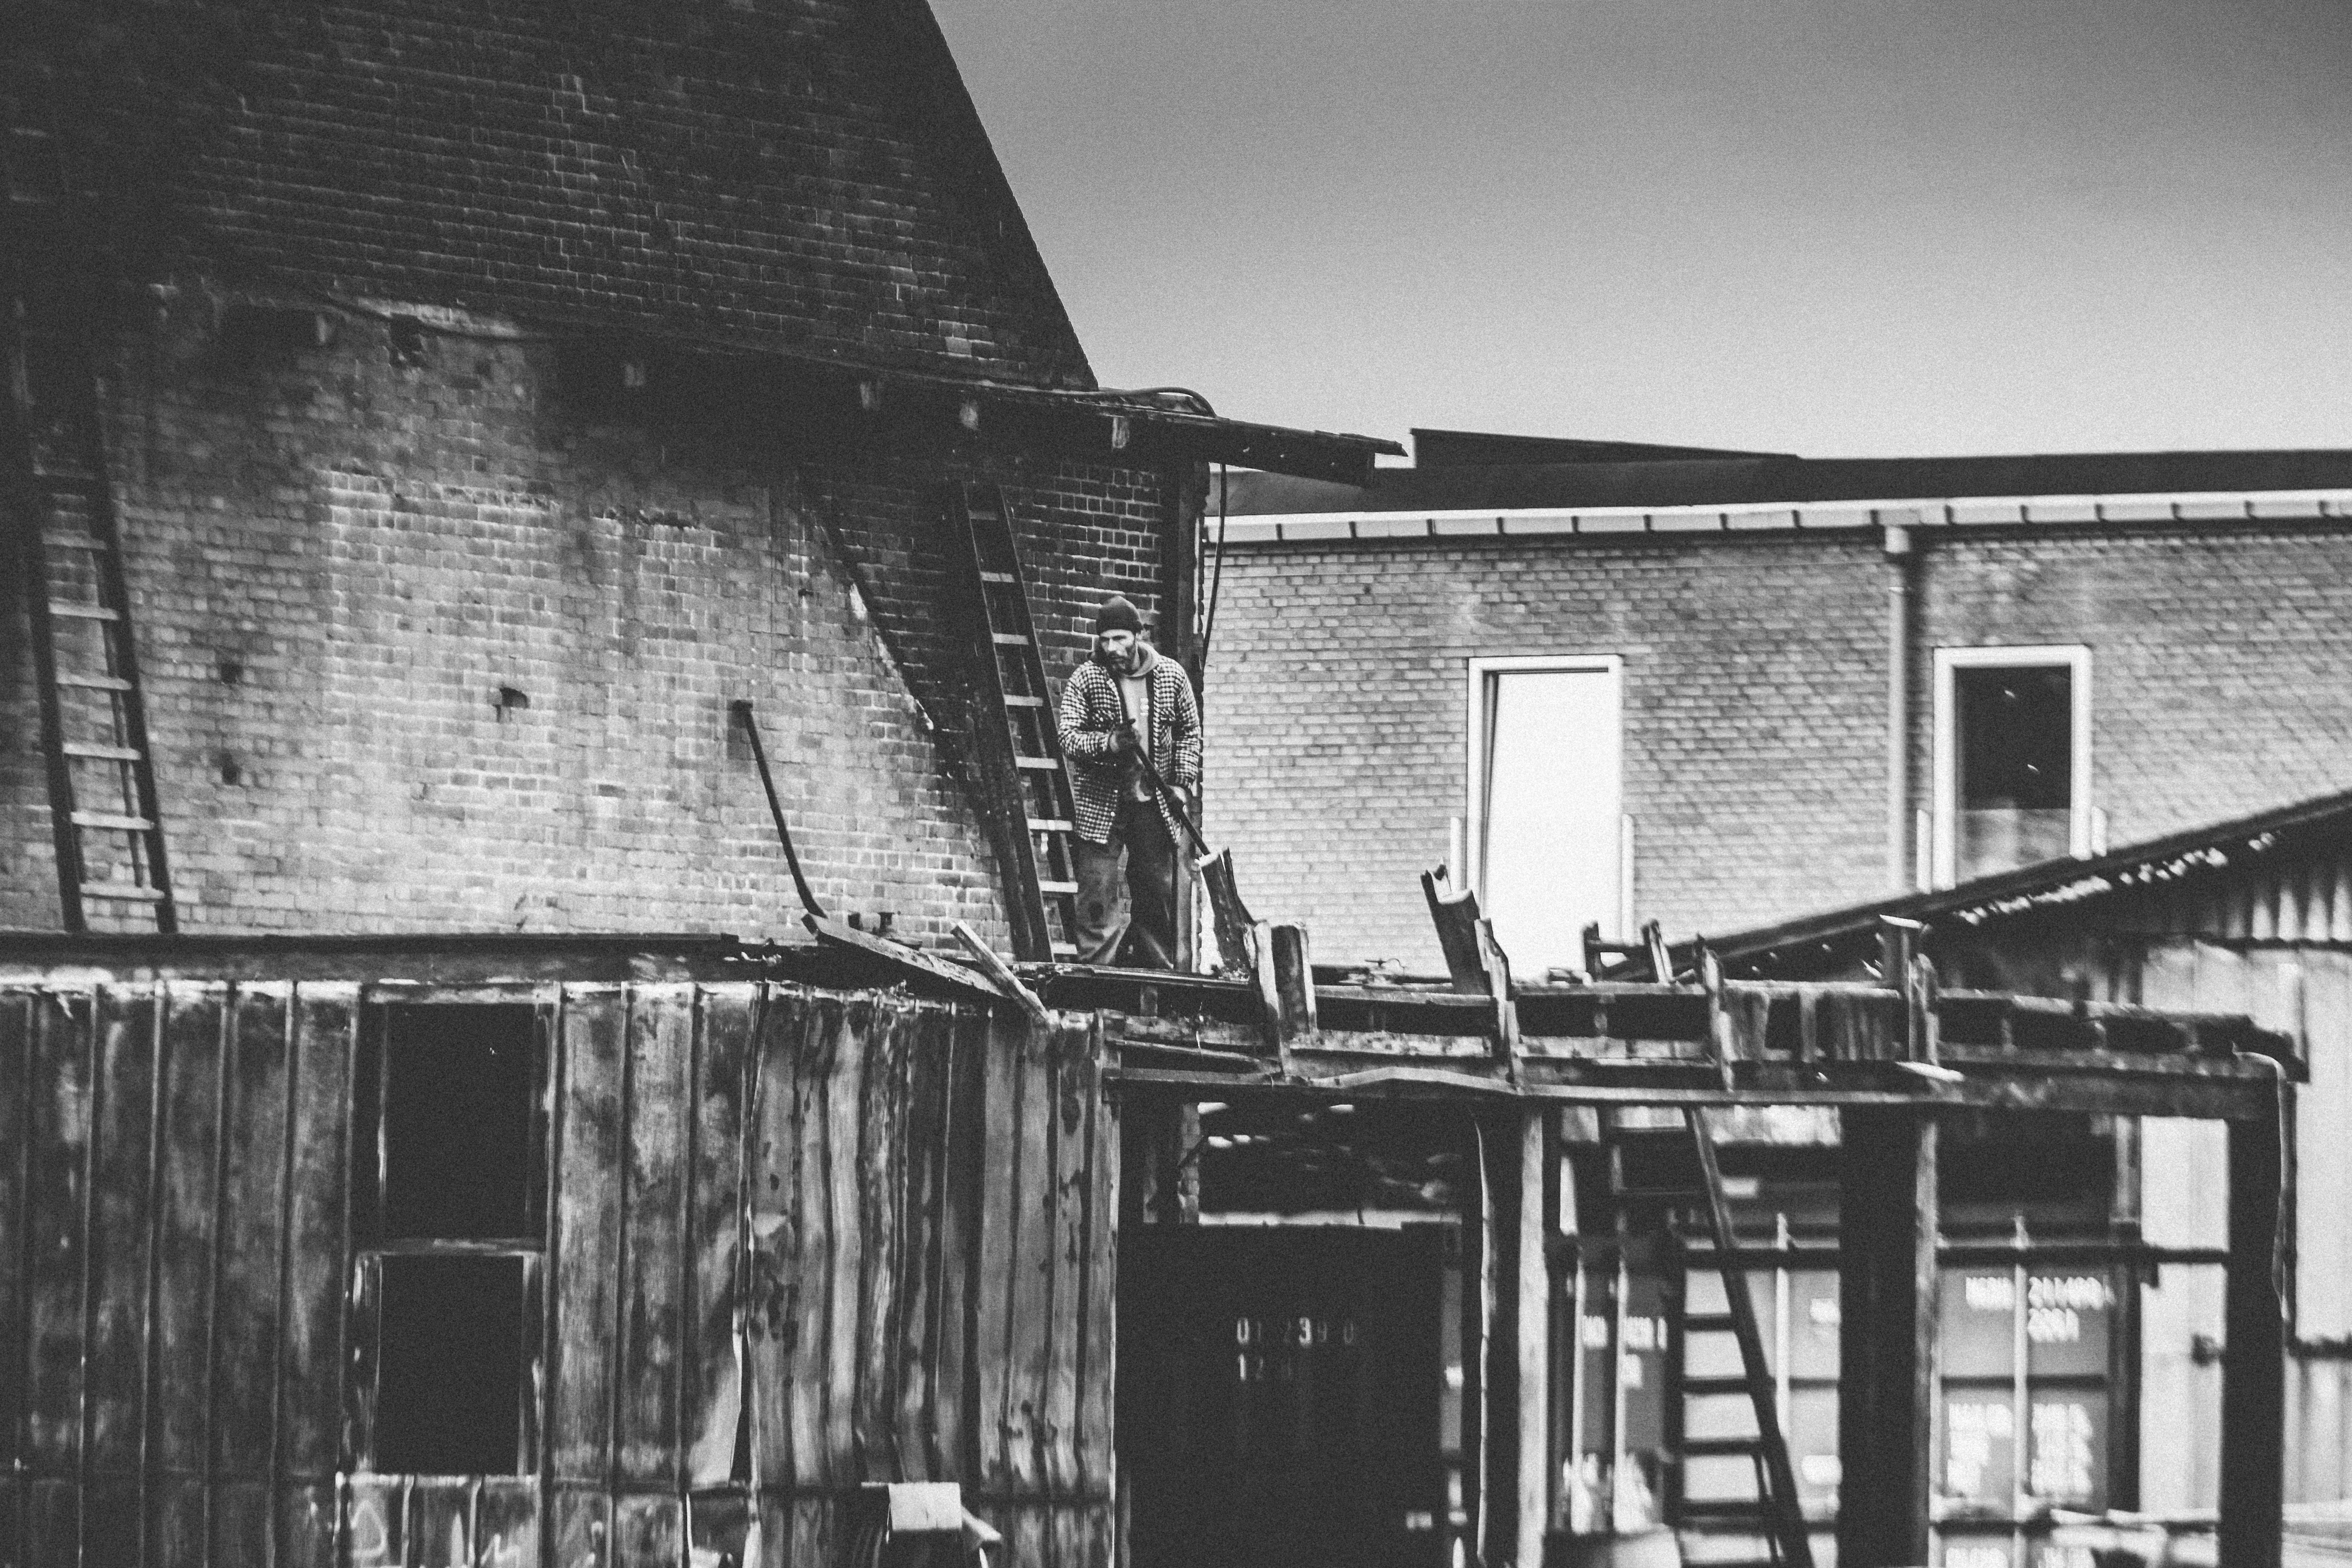
black and white, white, photography, house, wall, factory, industry, black, monochrome, history, urban area, monochrome photography